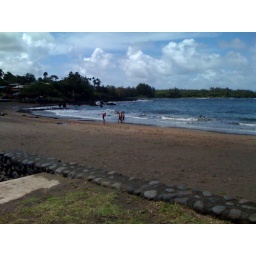
Black sand beach in Hana